44 BC

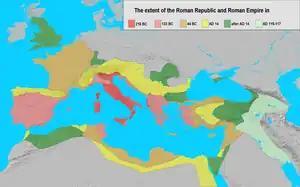
The Roman empire in 44 BC (in dark and light red and orange)

Year 44 BC was either a common year starting on Sunday, common year starting on Monday, leap year starting on Friday, or leap year starting on Saturday. (the sources differ, see leap year error for further information) and a common year starting on Sunday of the Proleptic Julian calendar. At the time, it was known as the Year of the Consulship of Julius Caesar V and Marc Antony (or, less frequently, year 710 "Ab urbe condita"). The denomination 44 BC for this year has been used since the early medieval period, when the Anno Domini calendar era became the prevalent method in Europe for naming years.